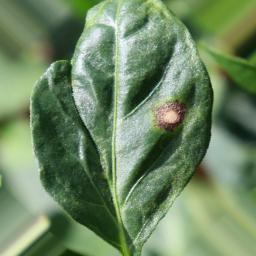
Label: cercospora